Gina Lollobrigida

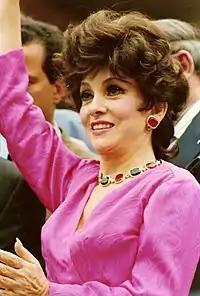
Lollobrigida in 1991

In October 2006, at age 79, she announced to Spain's "¡Hola!" magazine her engagement to a 45-year-old Spanish businessman, Javier Rigau y Rafols.